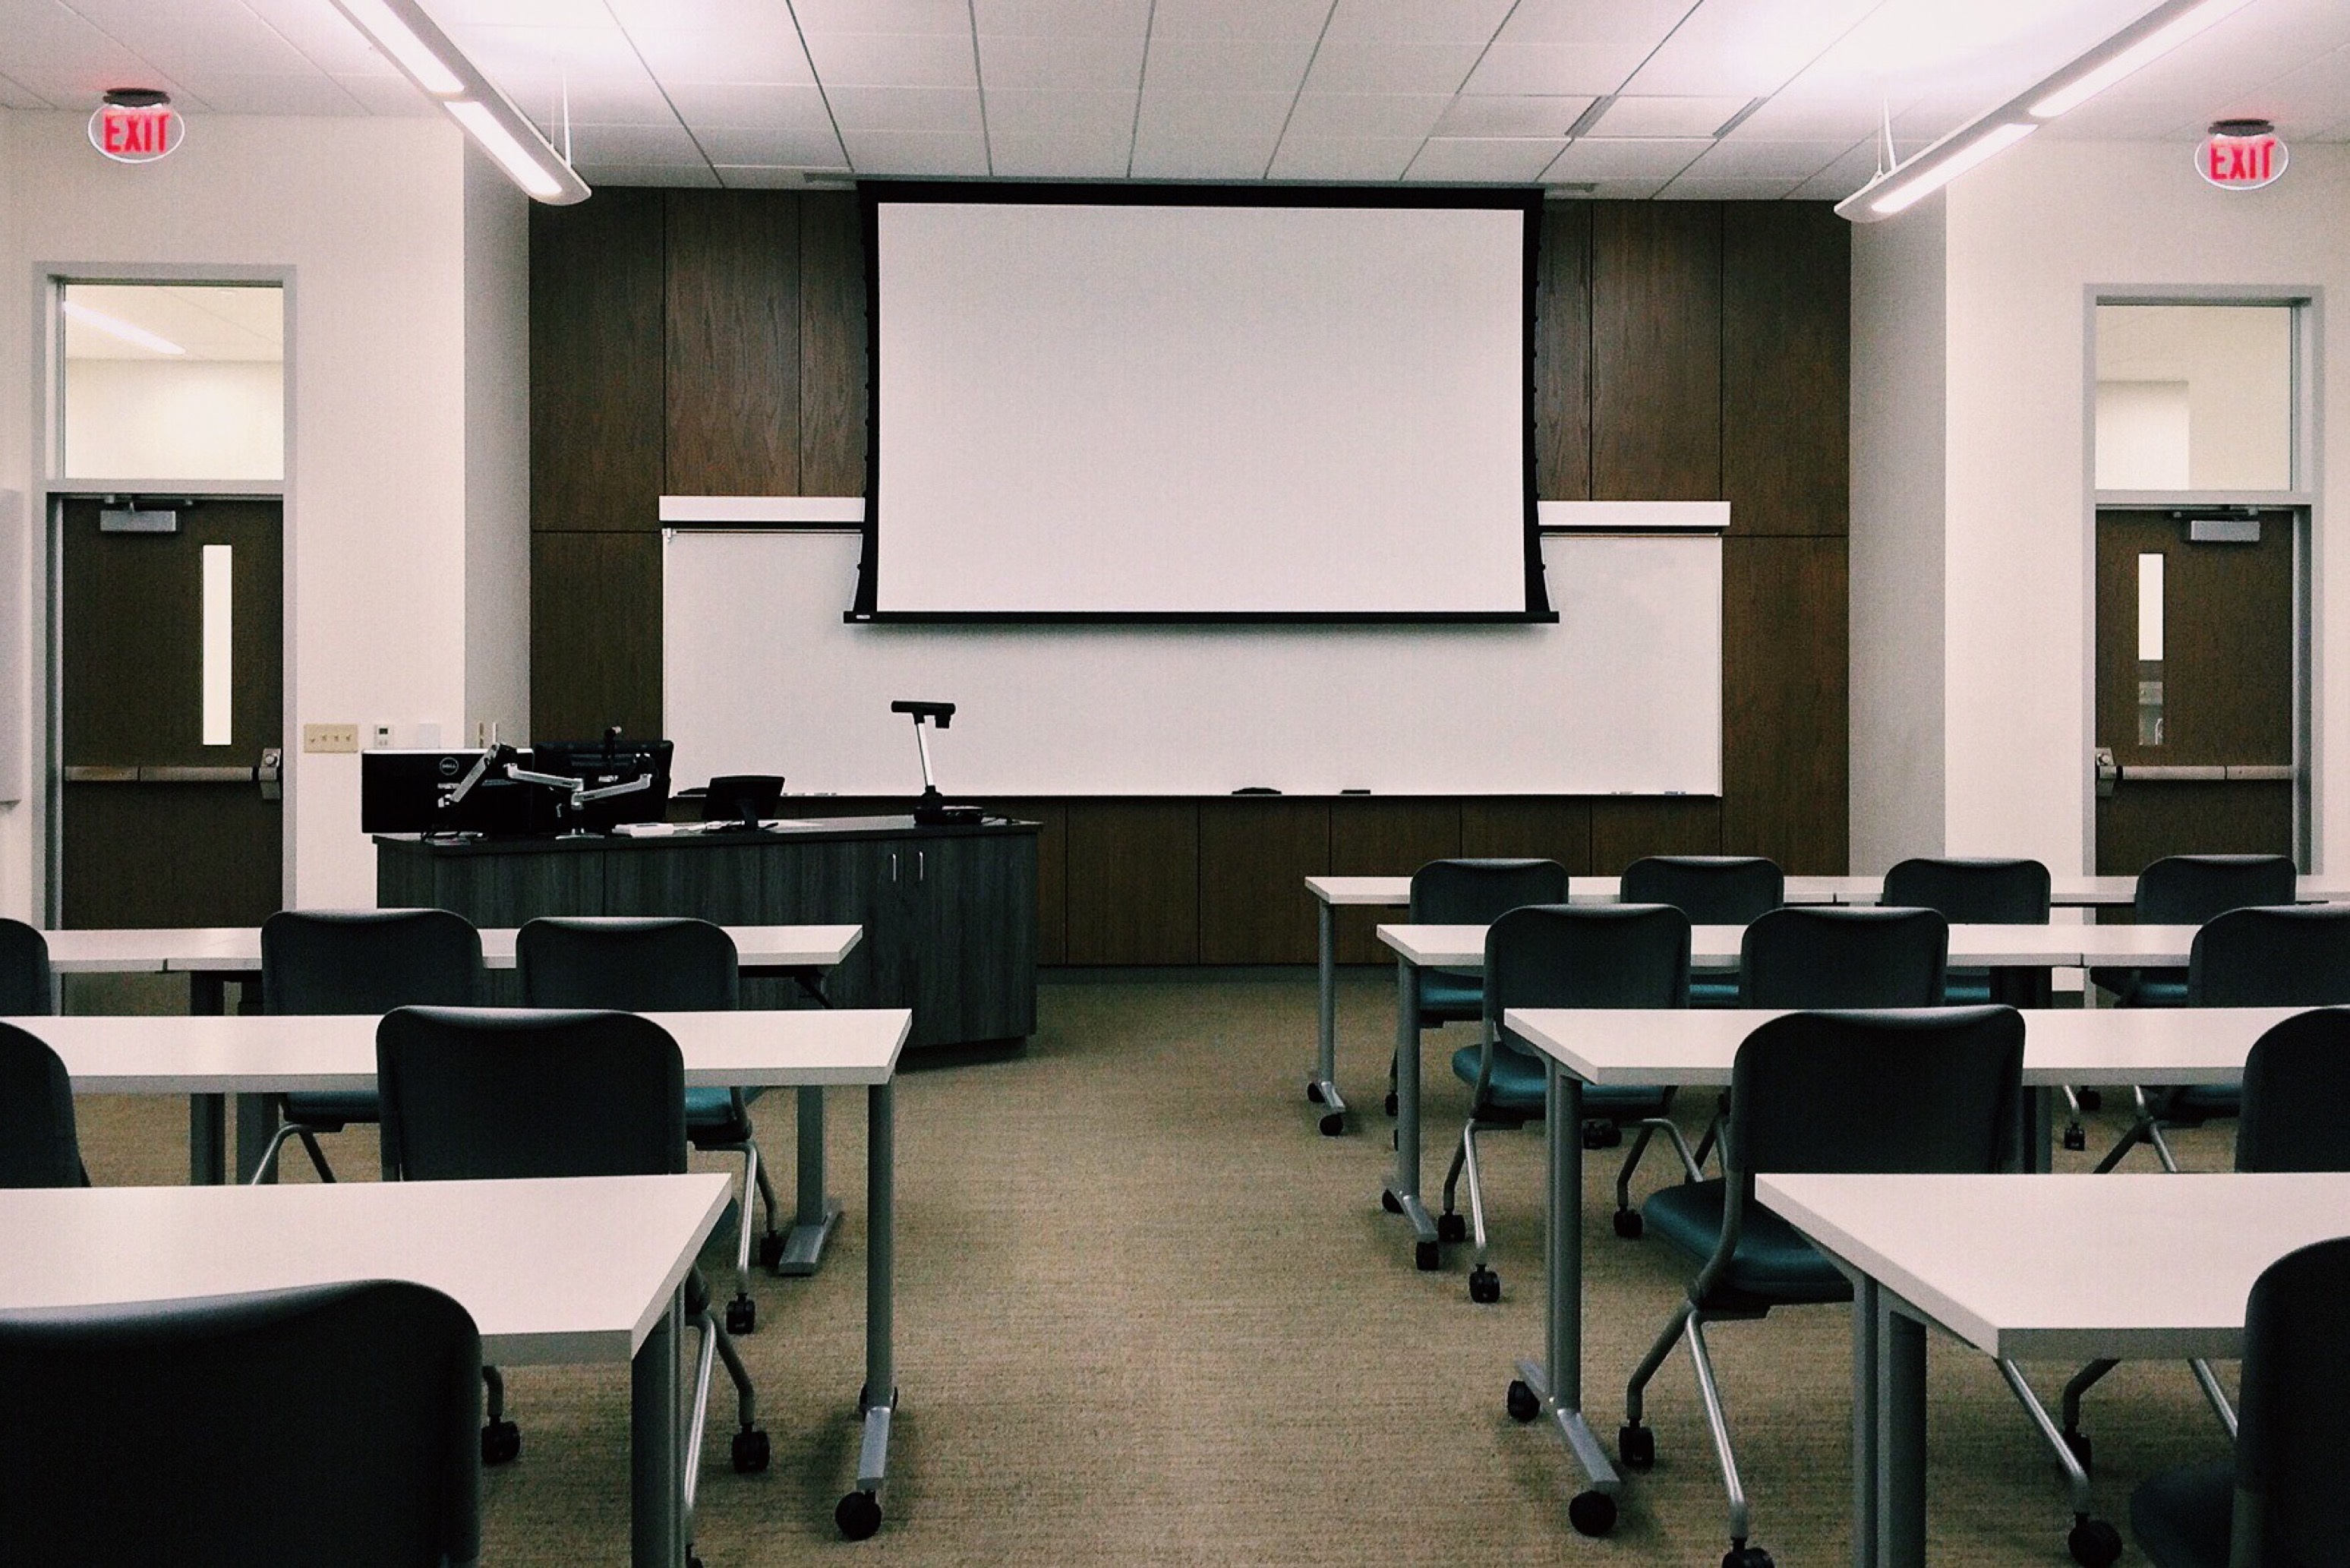
screen, auditorium, meeting, office, room, education, classroom, interior design, rows, university, school, whiteboard, desks, conference hall